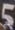
Number: 5